Royal Aircraft Factory F.E.2

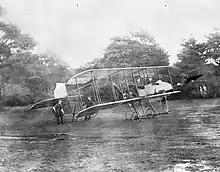
The first F.E.2 (1911)

The first F.E.2 was designed by Geoffrey de Havilland at the Royal Aircraft Factory in 1911. Although it was claimed to be a rebuild of the F.E.1, a pusher biplane designed and built by de Havilland before he joined the Factory's staff, it was in fact an entirely new aircraft, with construction completed before the F.E.1 was wrecked in a crash in August 1911. The new aircraft resembled the final form of the F.E.1, with no front elevator, but seated a crew of two in a wood and canvas nacelle, and was powered by a 50 hp (37 kW) Gnome rotary engine.